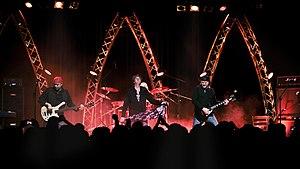
Whitecross au Elements of Rock festival 2013
Whitecross est un groupe de metal chrétien américain, originaire de Waukegan, dans l'Illinois. Il est formé par Scott Wenzel et Rex Carroll.